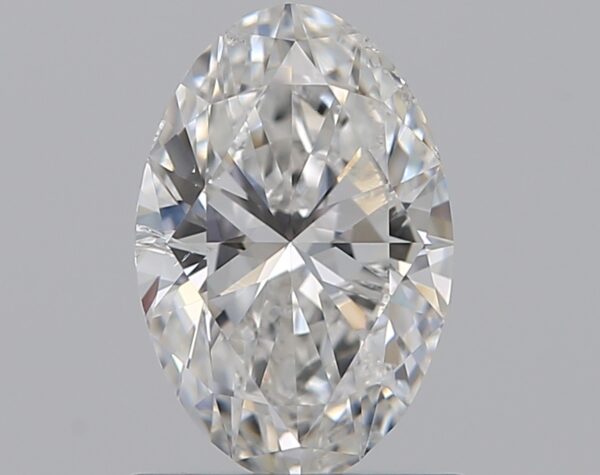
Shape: oval
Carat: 0.8
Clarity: SI2
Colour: F
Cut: EX
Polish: EX
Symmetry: EX
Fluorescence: M
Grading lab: GIA
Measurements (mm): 7.8 x 5.18 x 3.19